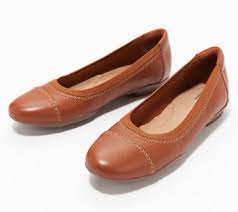
Label: Ballet Flat